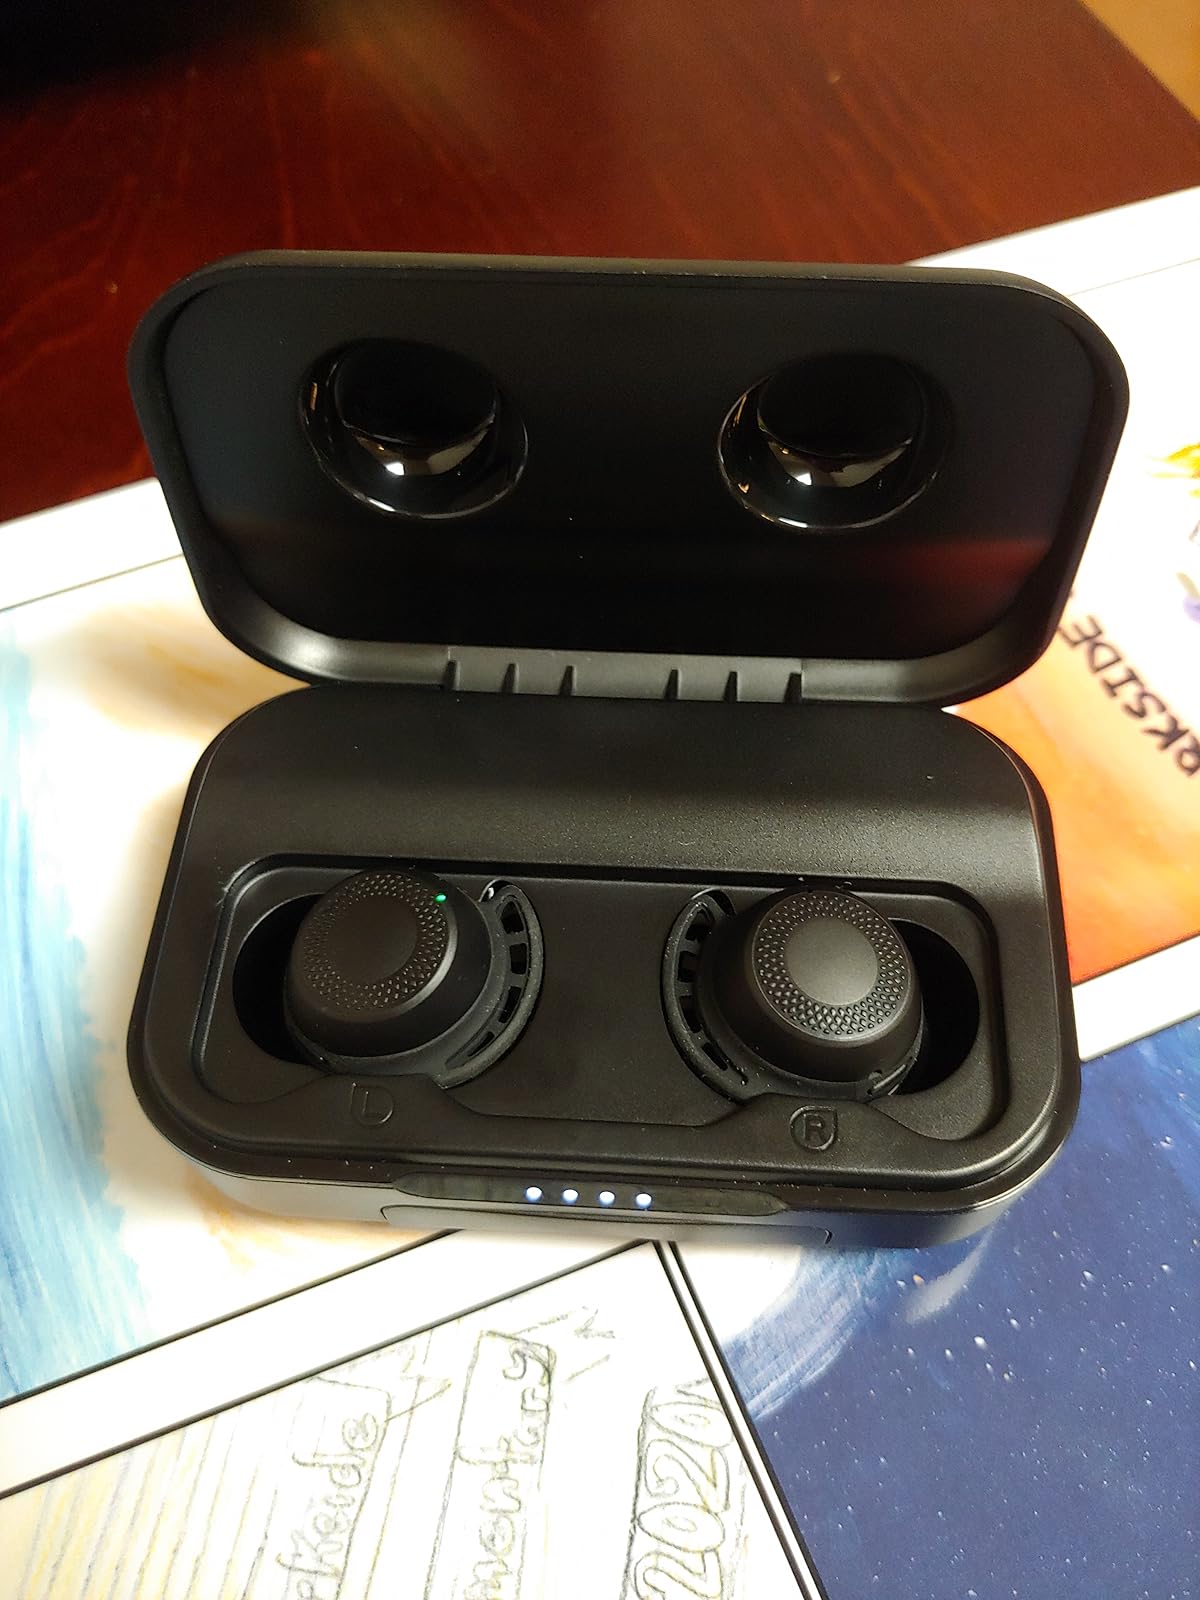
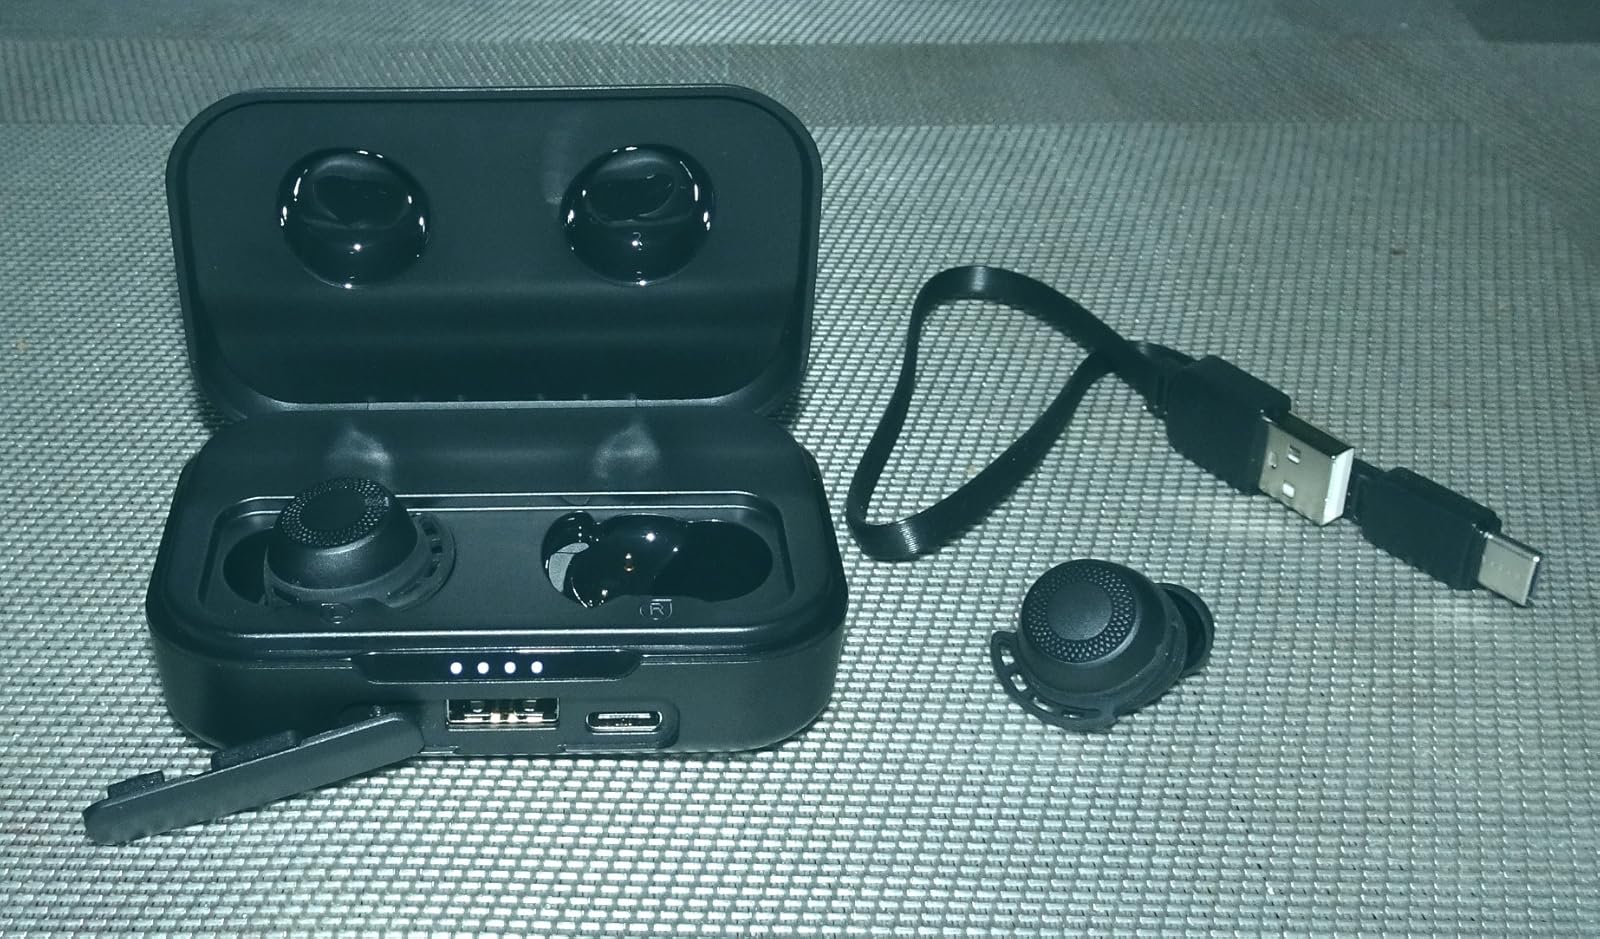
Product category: earbuds
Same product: yes